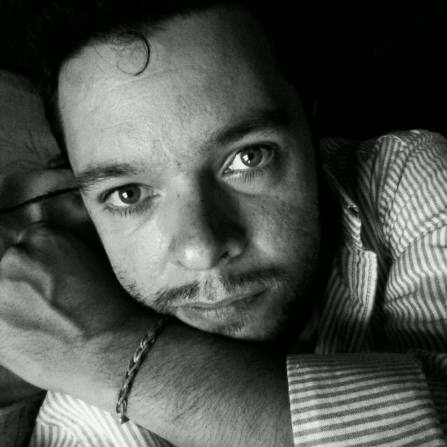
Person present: Yes